Daniel Pearl

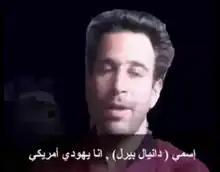
Daniel Pearl stating his identity in the video produced by his captors. The text reads (My name is Daniel Pearl, I am an American Jew.)

On February 21, 2002, a video was released titled "The Slaughter of the Spy-Journalist, the Jew Daniel Pearl". The video shows Pearl's mutilated body, and lasts 3 minutes and 36 seconds.